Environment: real
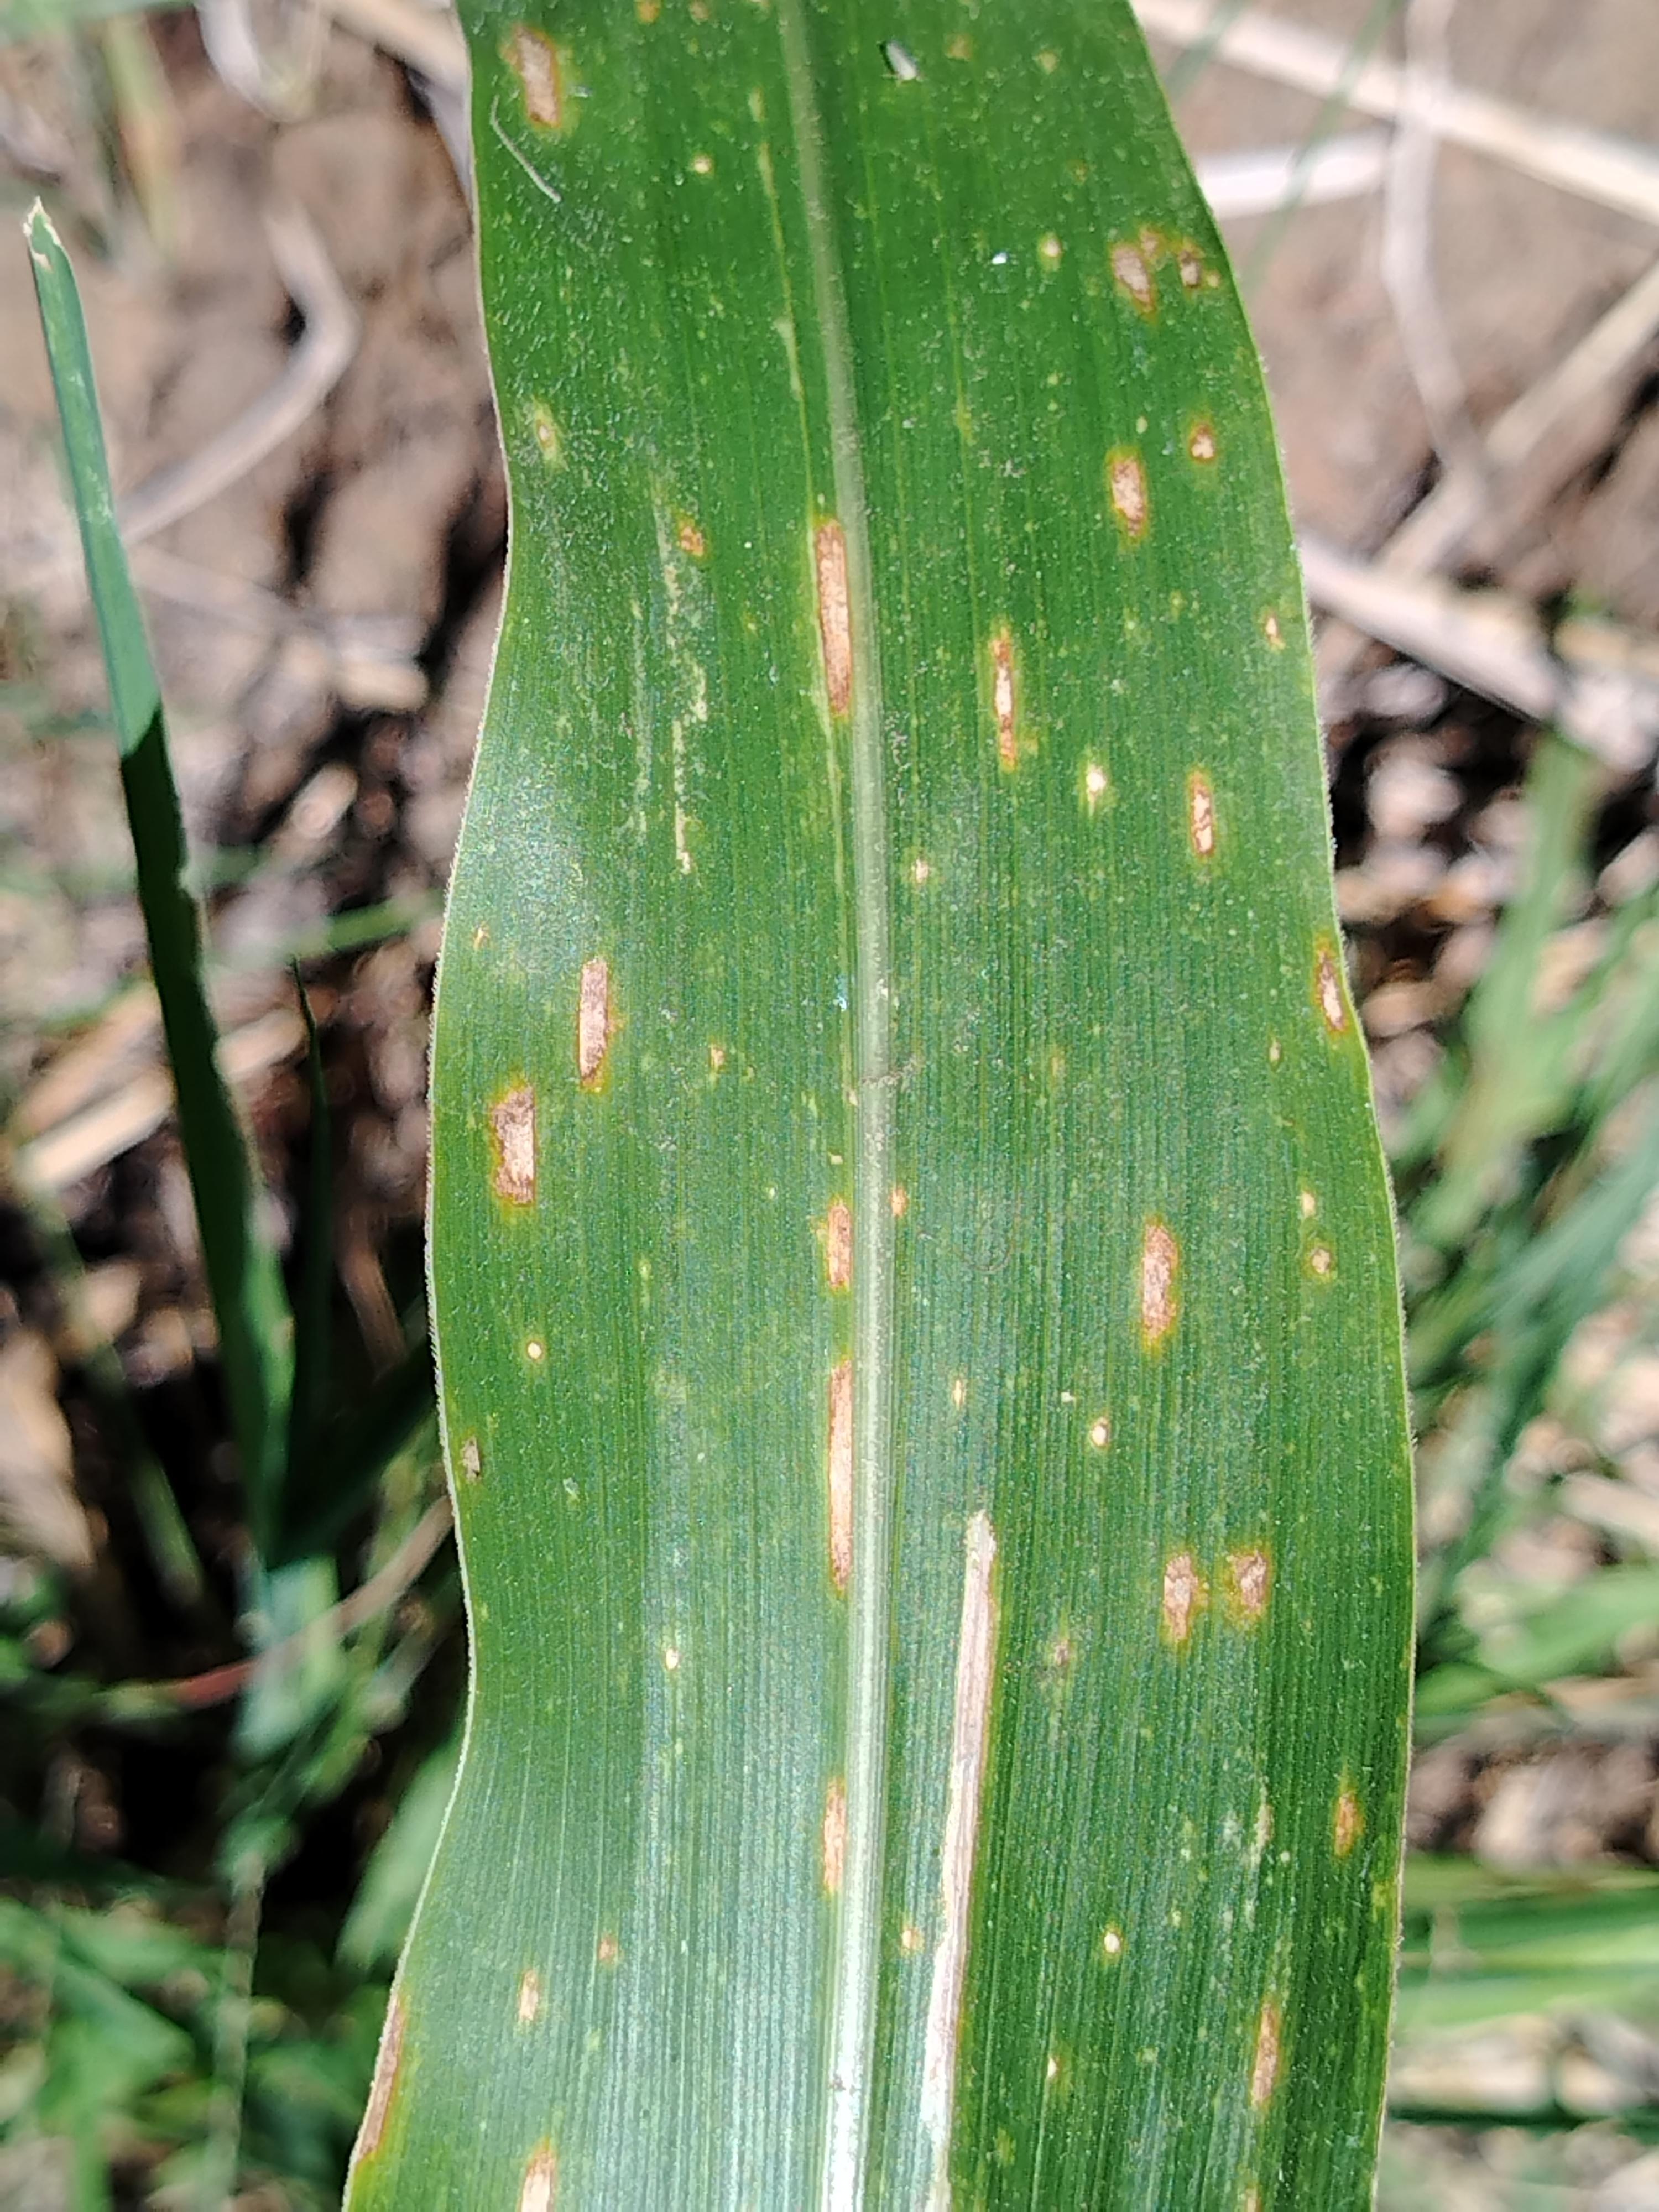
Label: gray_leaf_spot